Angra dos Reis Esporte Clube

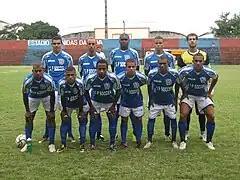
Team photo from the 2011 season

Angra dos Reis Esporte Clube, usually known simply as Angra dos Reis, is a Brazilian football team from the city of Angra dos Reis, Rio de Janeiro state, founded on March 23, 1999.